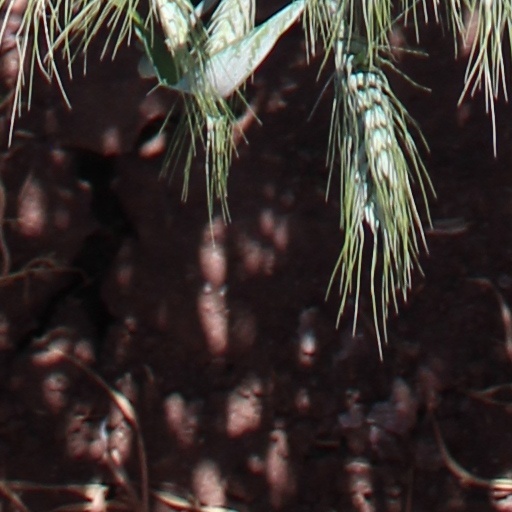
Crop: wheat